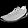
Label: Sneaker